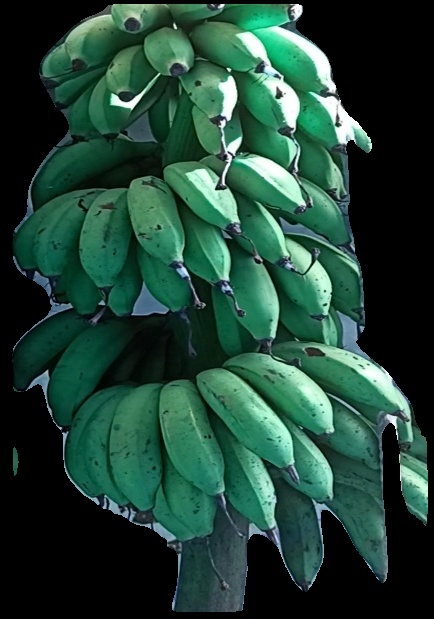
Variety: rasbale
Grade: grade2